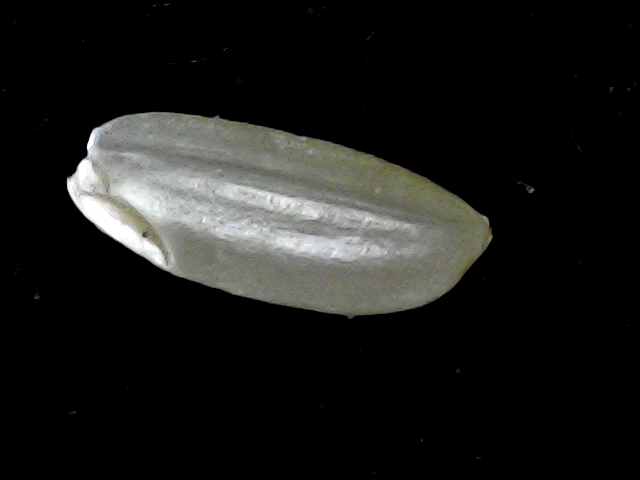
Rice variety: BD39